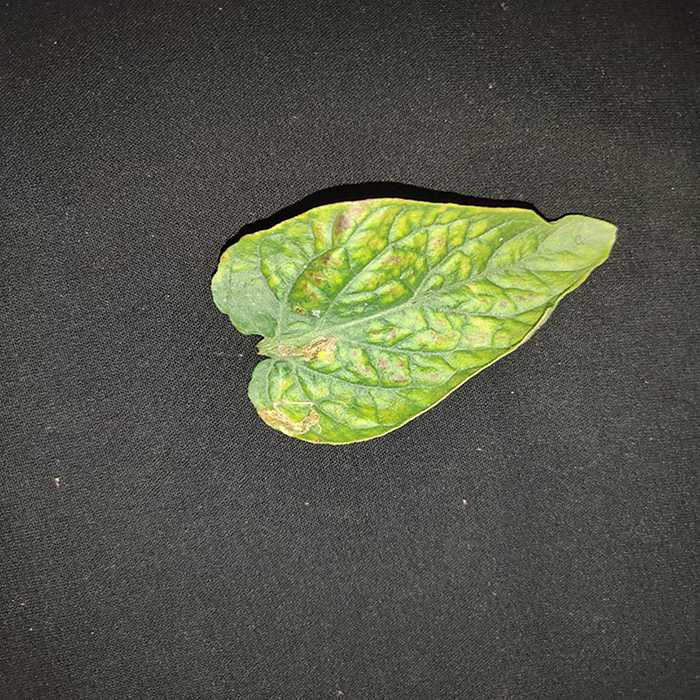
Plant: Tomato
Label: Tomato spotted wilt